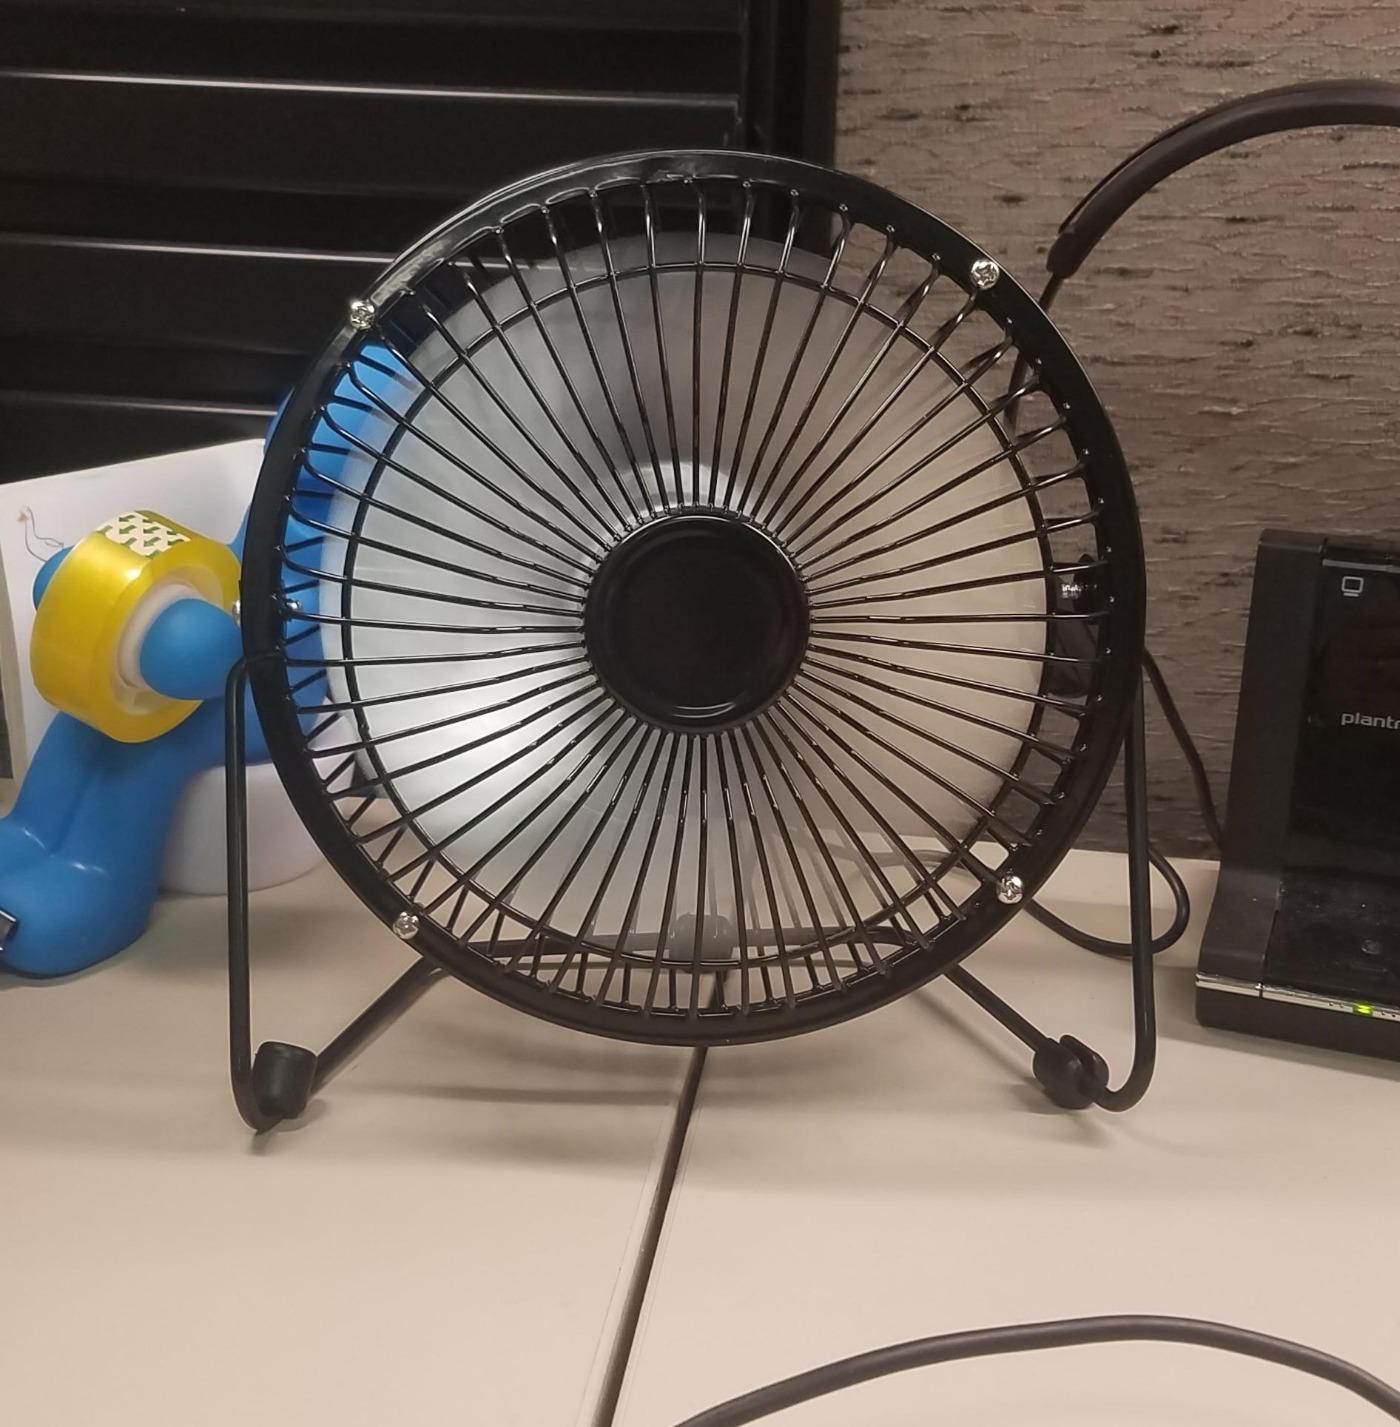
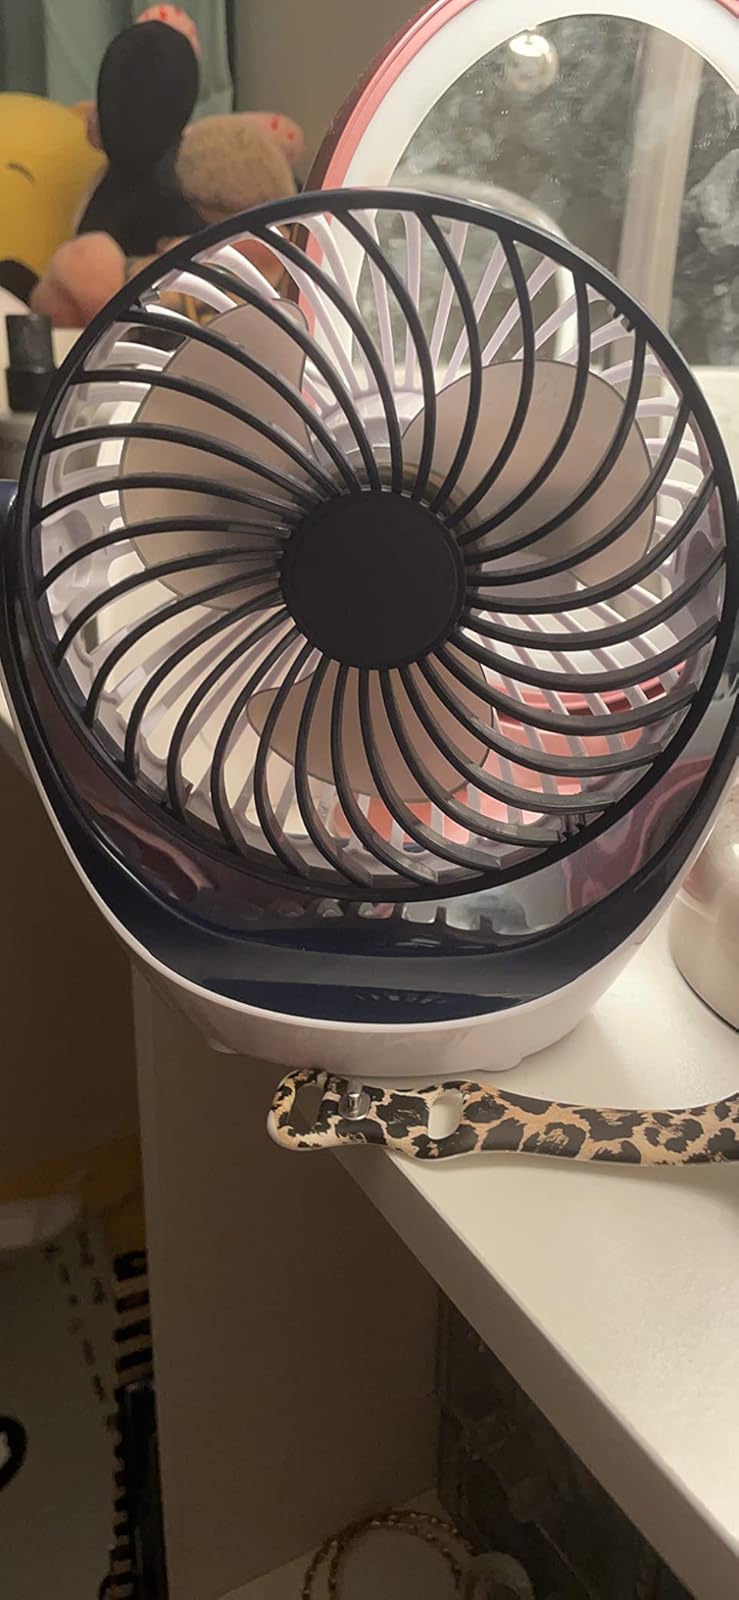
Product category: fan
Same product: no